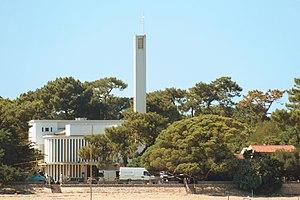
L’église Notre-Dame des Flots à Cap Ferret, vue depuis les flots du bassin d’Arcachon.
Le cap Ferret est un cap français formant un cordon littoral qui se situe à l'extrémité sud de la presqu'île de Lège-Cap-Ferret en Gironde. Il sépare l'océan Atlantique et le bassin d'Arcachon.